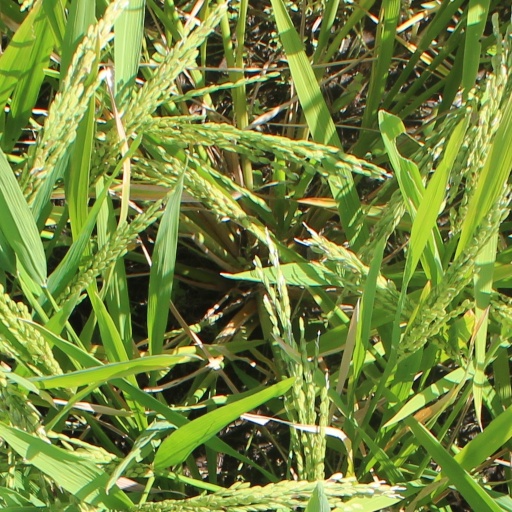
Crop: rice